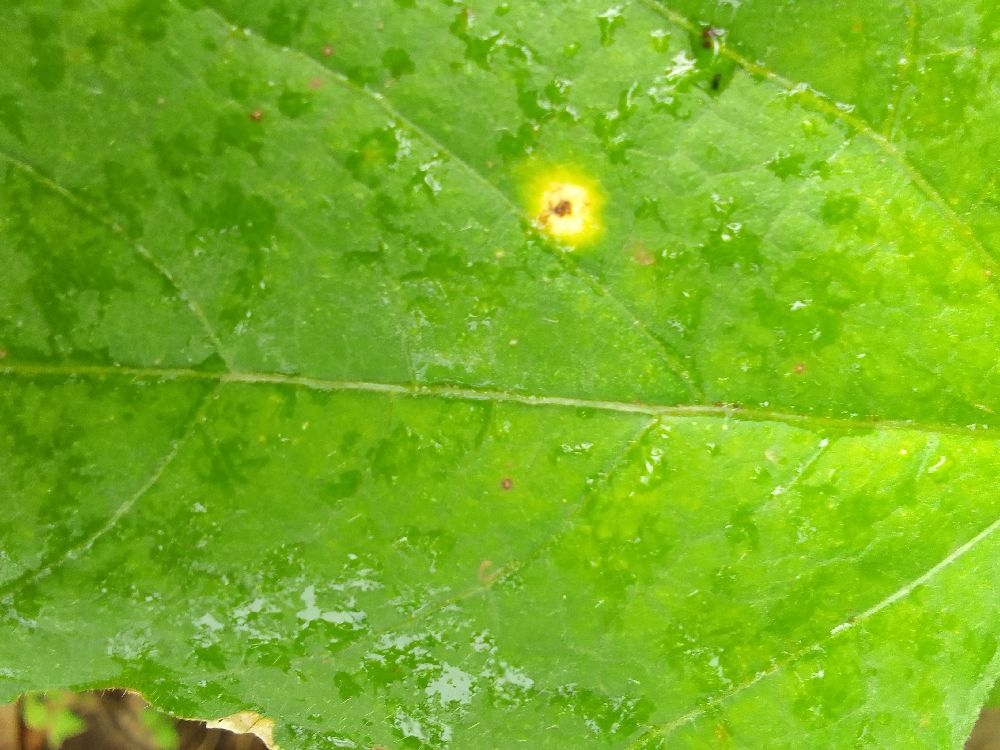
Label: rust